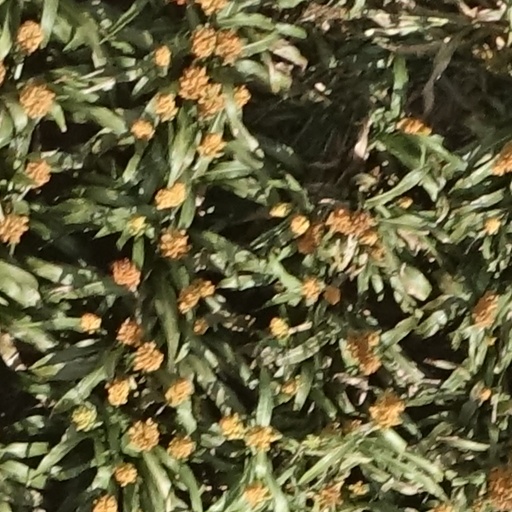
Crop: sorghum